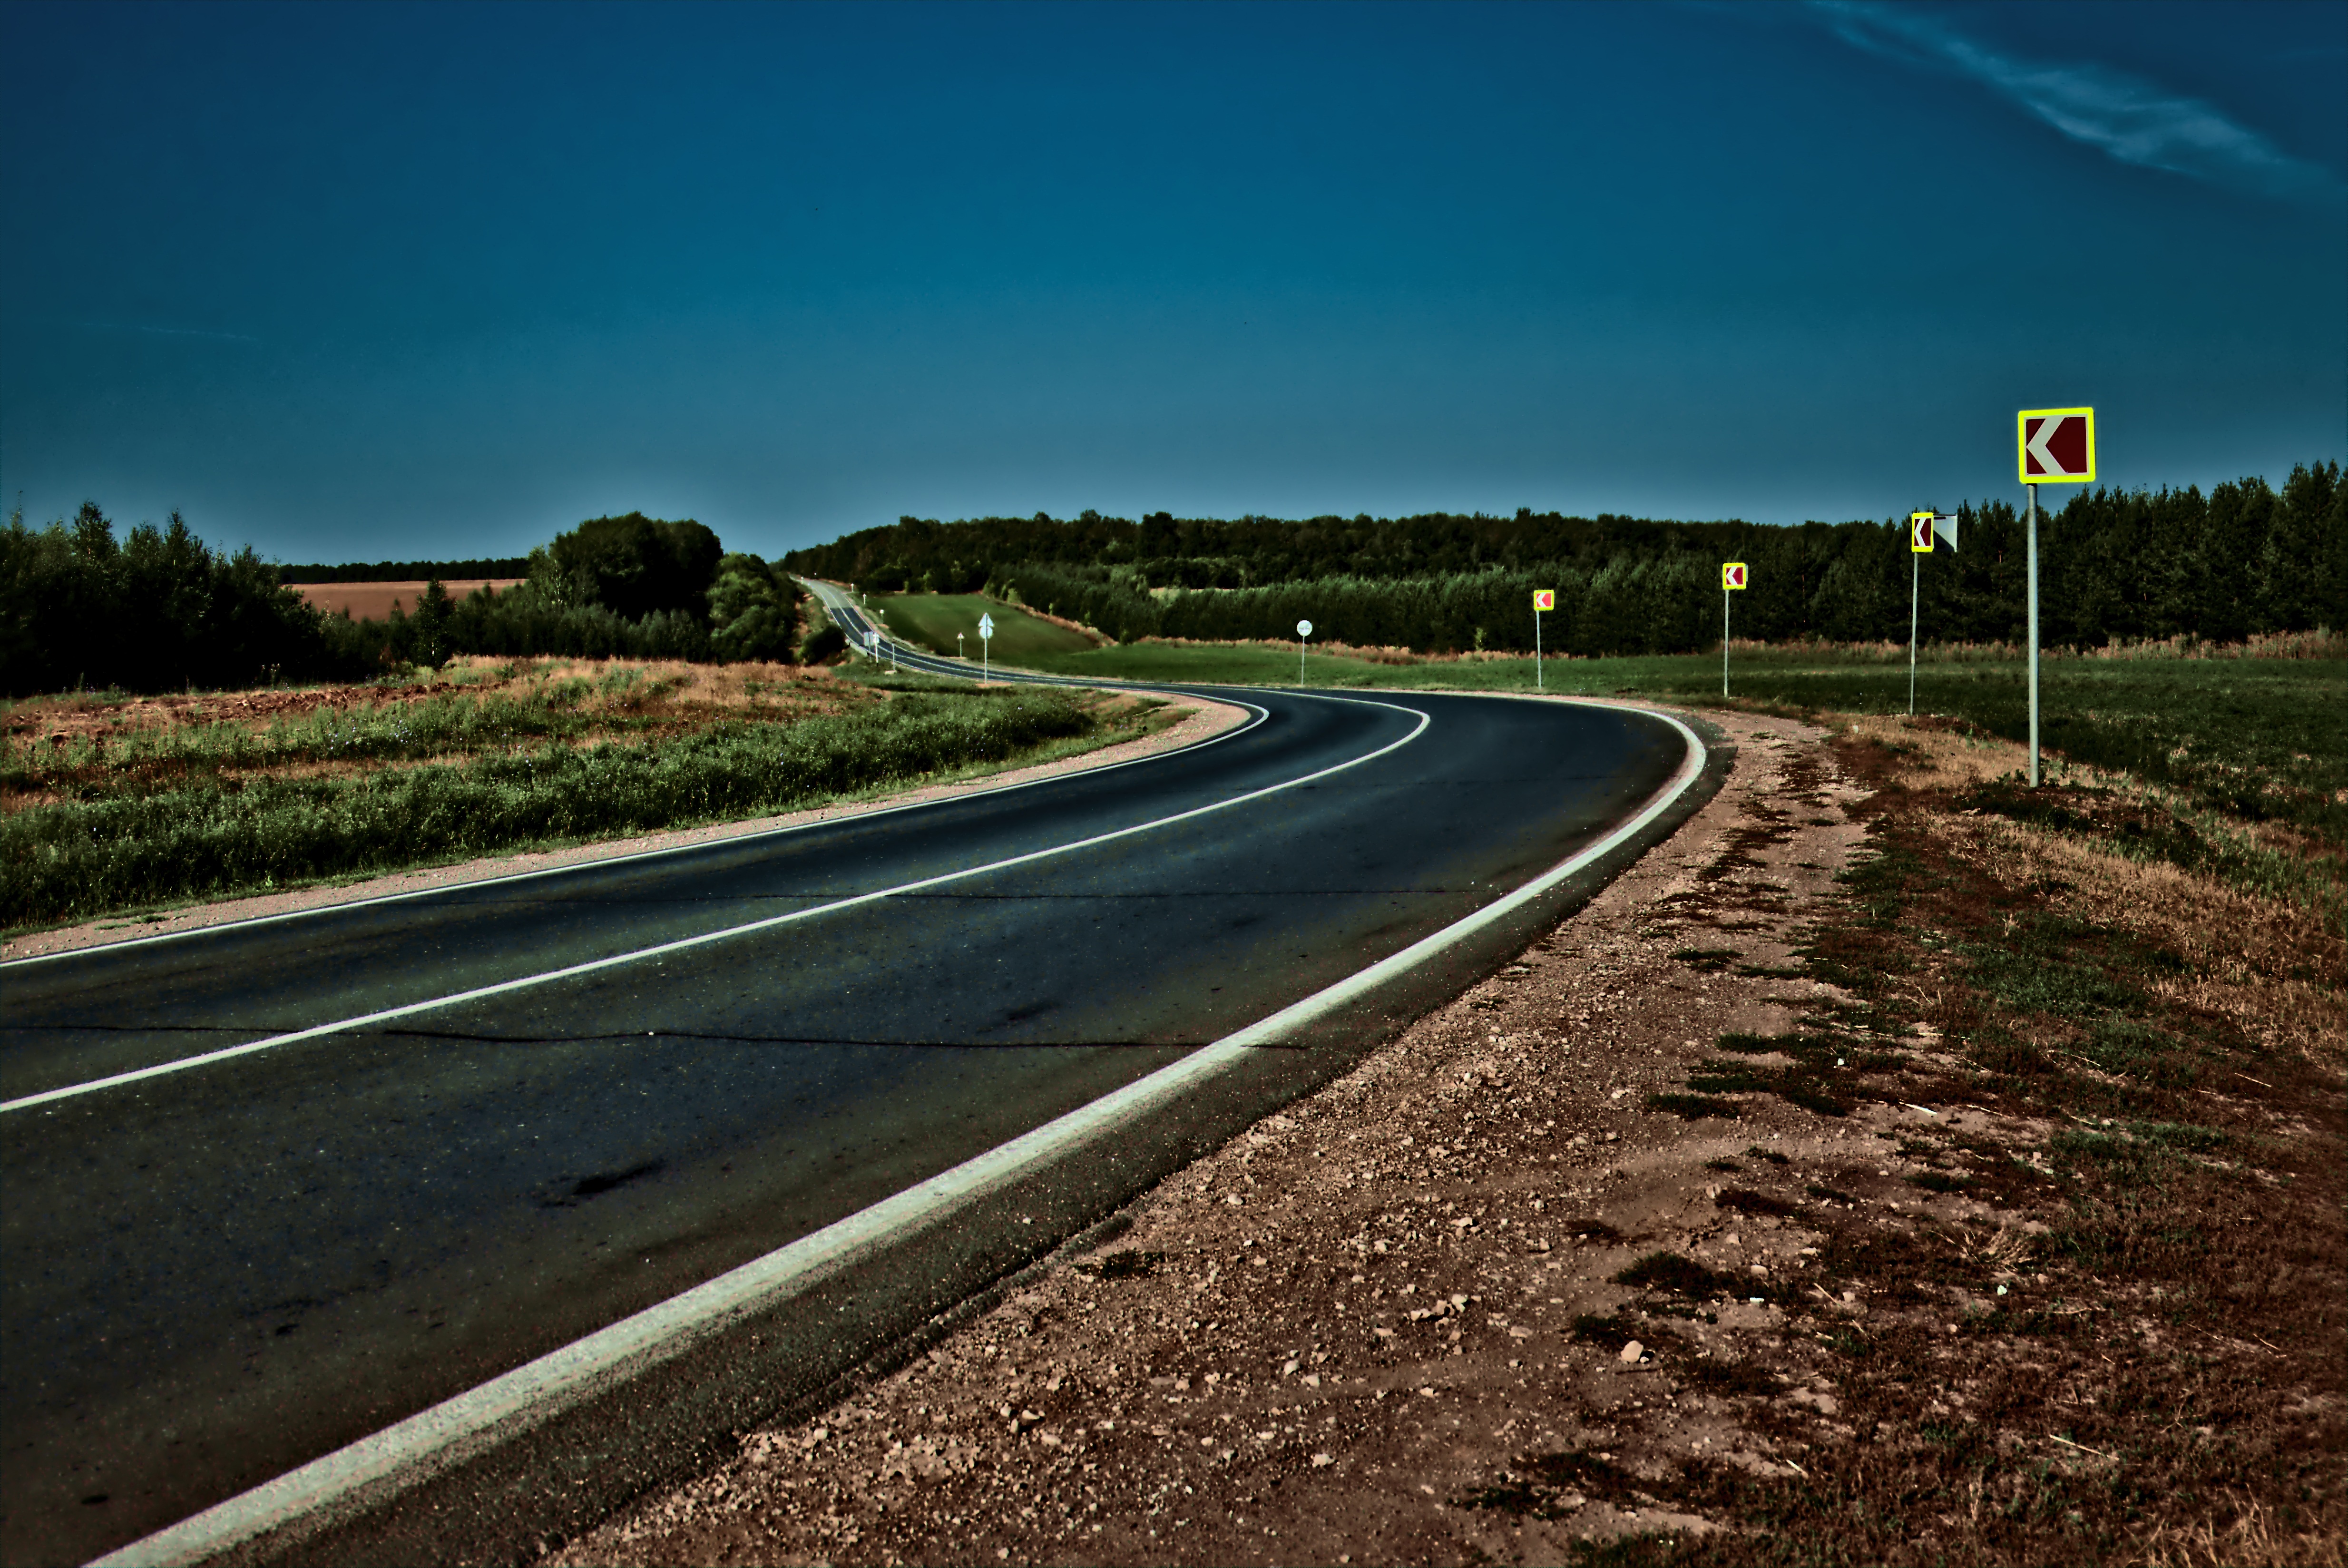
landscape, nature, horizon, cloud, sky, track, road, morning, highway, driving, asphalt, summer, dusk, soil, lane, blue sky, trees, road trip, infrastructure, russia, rural area, road markings, road signs, into the distance, empty road, road surface, tatarstan, nonbuilding structure, controlled access highway